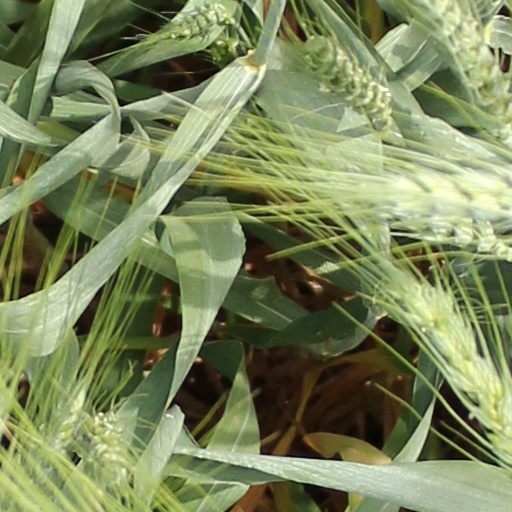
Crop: wheat